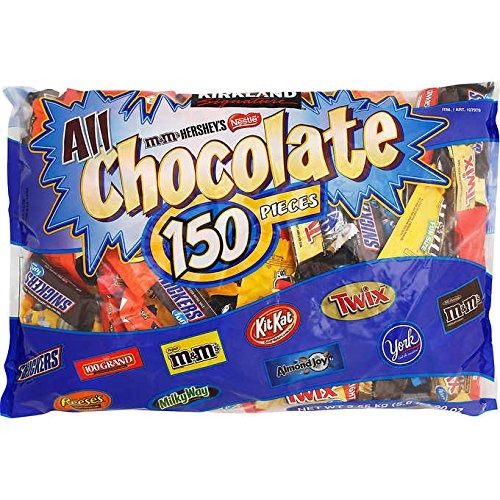
Item Name: Kirkland Signature All Chocolate Candy Pieces Bulk Assortment for Halloween, Parties, School: 150 Pcs (5.6 lbs)
Bullet Point 1: This terrific collection of funsize packages includes 10 different chocolate favorites!
Bullet Point 2: It’s got everything from coconutty confections to crunchy candies, peanut buttery treats to caramely sweets
Bullet Point 3: 150 fun size pieces (Individually wrapped)
Bullet Point 4: Variety Pack Includes: Snickers, 100 Grand, M&M's Peanut, Twix, M&M's Milk Chocolate, Milky Way, Reese's Peanut Butter Cup, Kit Kat, York Peppermint Pattie, Almond Joy
Bullet Point 5: Great for parties, Halloween, school, on-the-go, and more!
Value: 89.6
Unit: Ounce

Price: 36.325